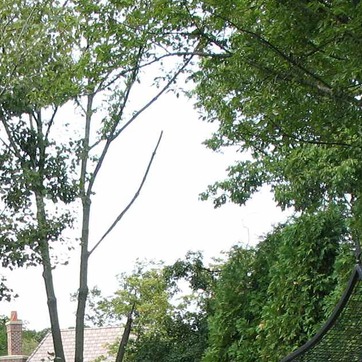
Material: sky